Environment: real
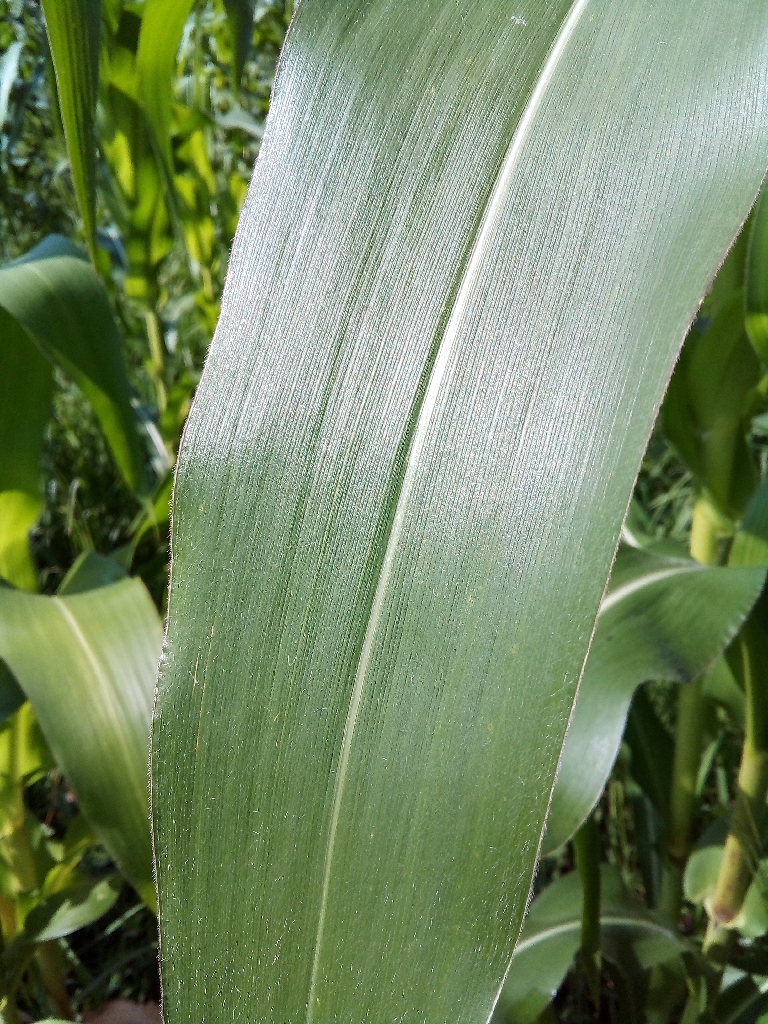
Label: healthy